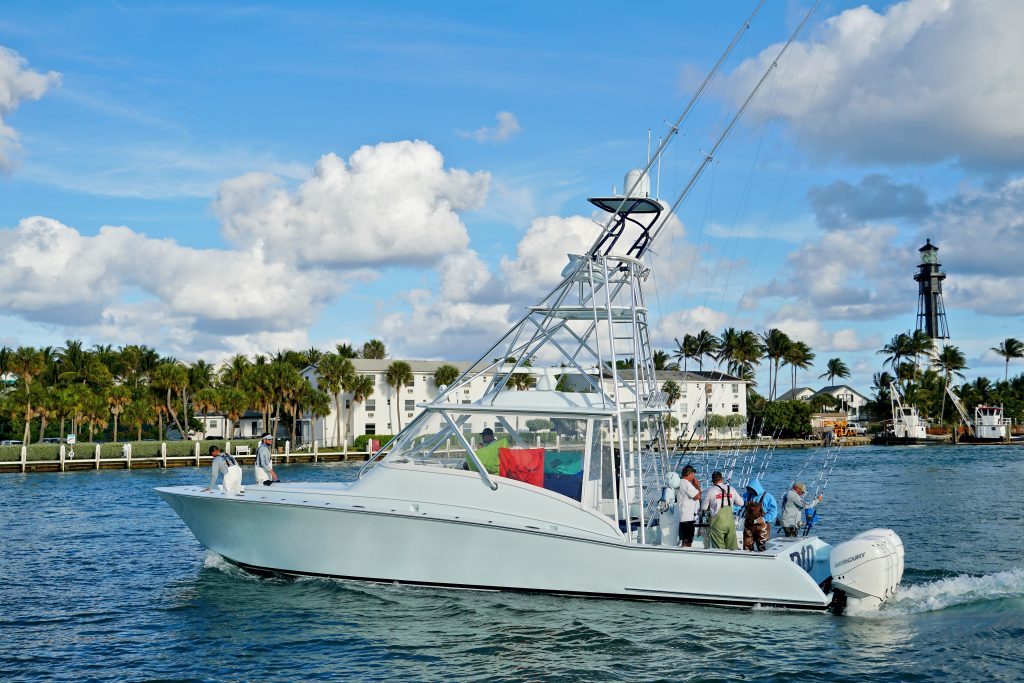
Vehicle type: Ships